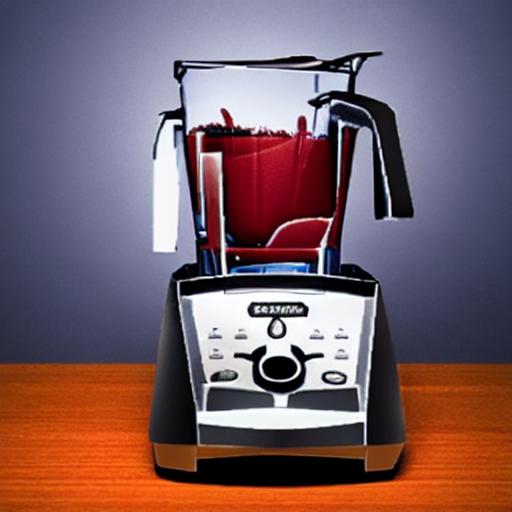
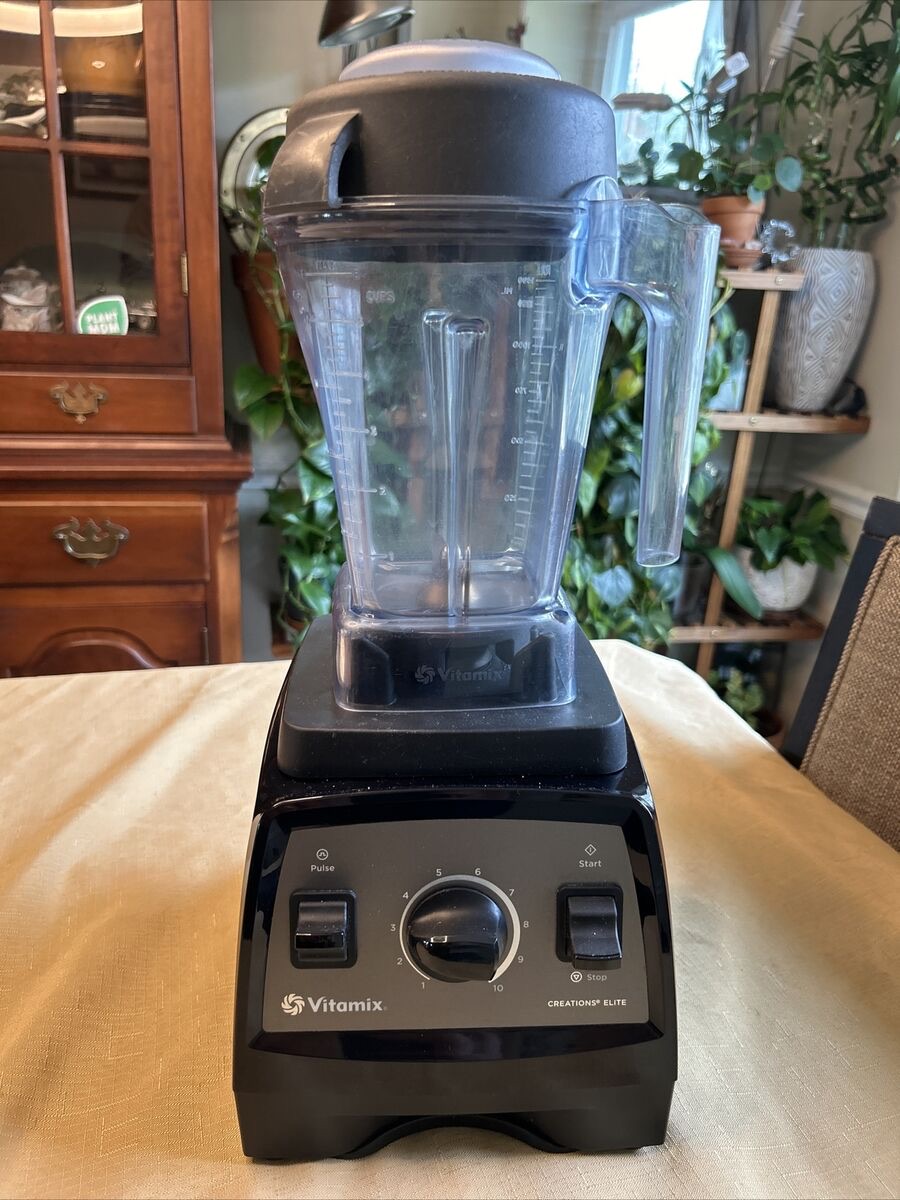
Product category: items_blender
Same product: no